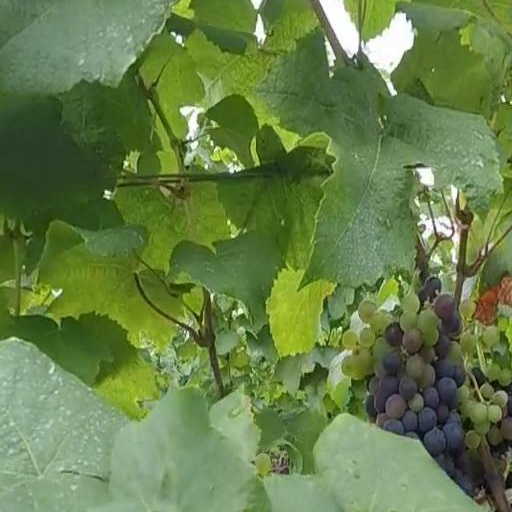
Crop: grape